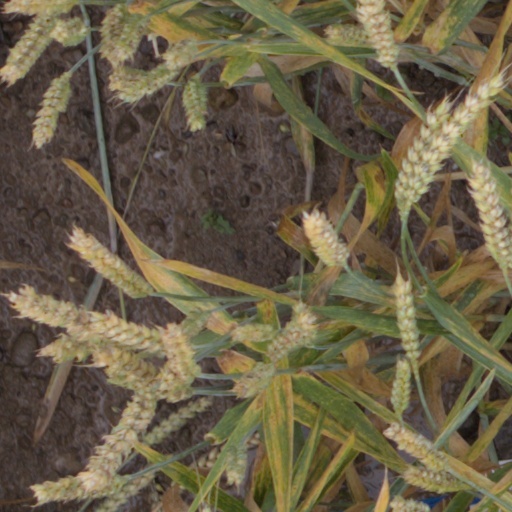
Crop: wheat